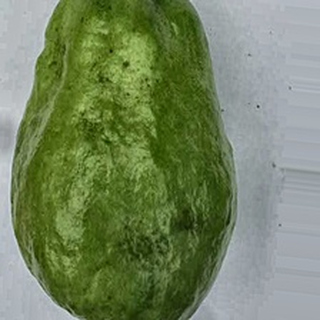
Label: healthy_guava